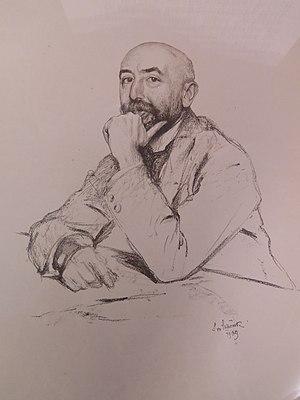
Aldolph Goldschmidt est un critique, professeur et historien de l'art allemand né le 15 janvier 1863 à Hambourg et mort le 5 janvier 1944 à Bâle.